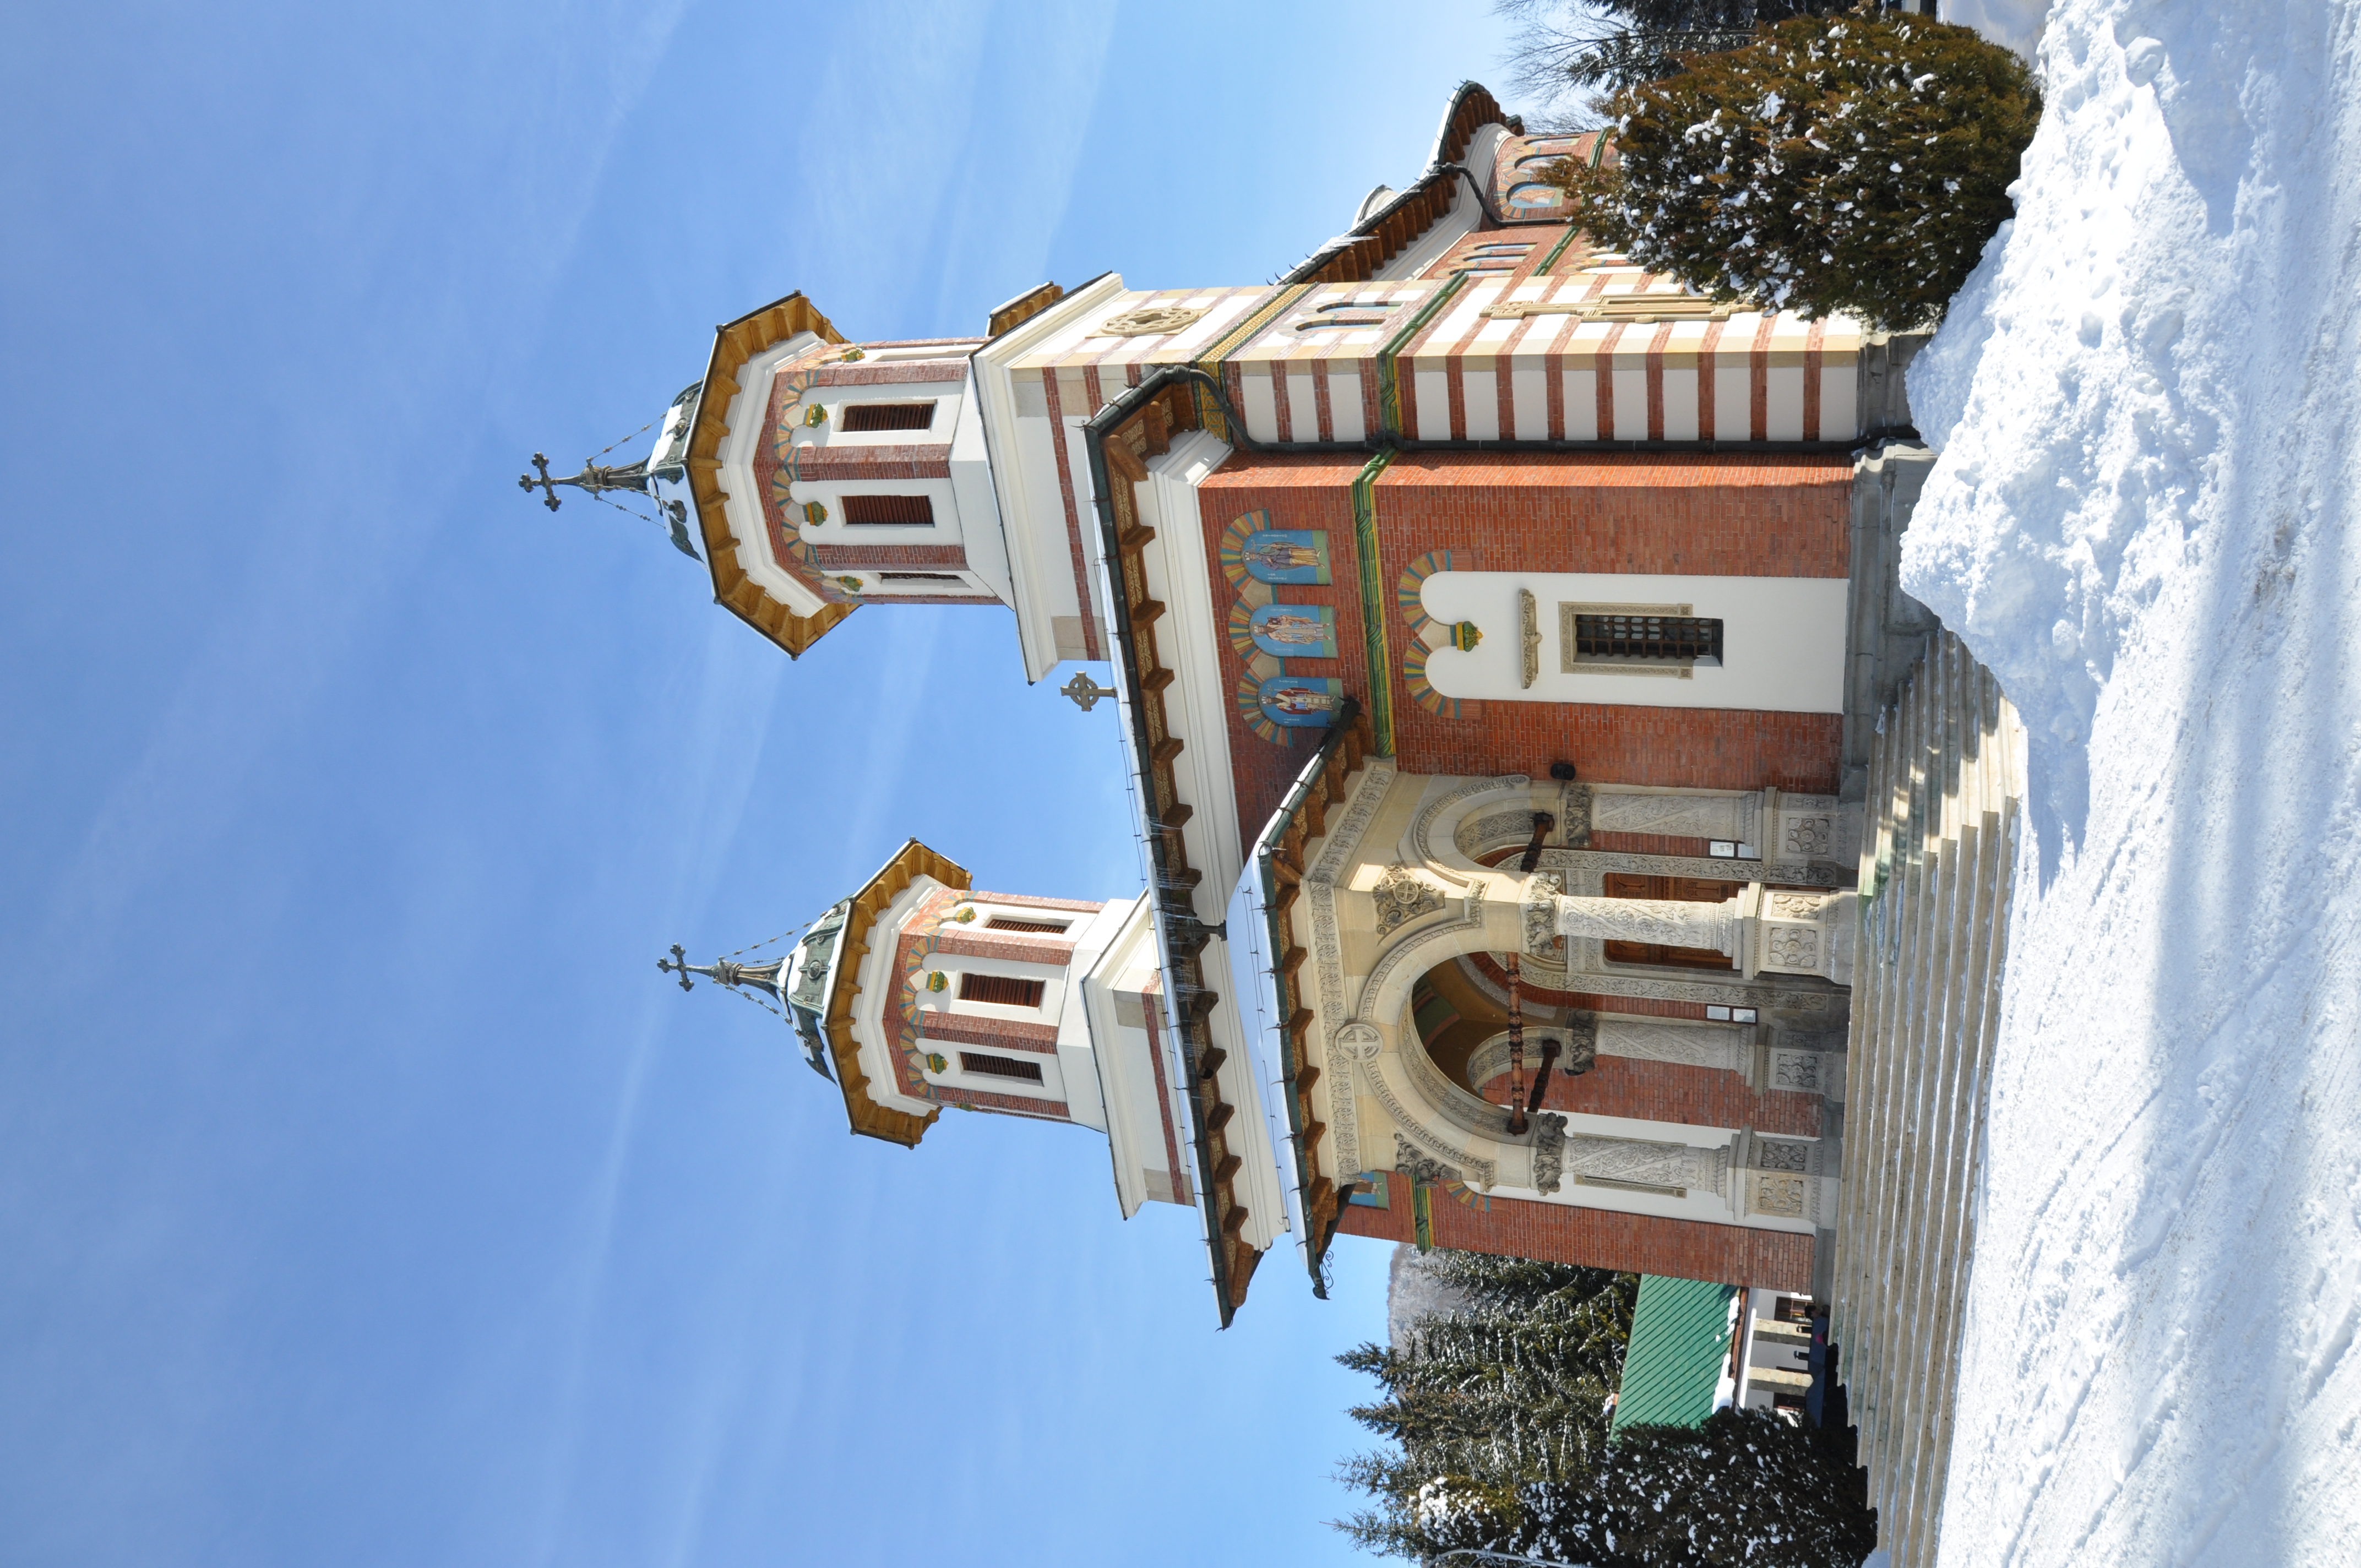
snow, winter, architecture, photography, town, building, monument, photo, arch, tower, religion, landmark, church, chapel, christian, place of worship, bell tower, photos, religious, free, de, steeple, monastery, churches, fotografie, christianity, romana, arc, orthodox, eastern, romania, bor, biserica, arhitectura, orthodoxy, romanian, ortodoxa, patrimoniu, manastirea, manastire, ortodoxia, ortodoxie, ecclesiastical, bisericeasc, cladire, edificiu, sinaia, lmiphiiaa16691, cre tinism, cre tin, spanish missions in california